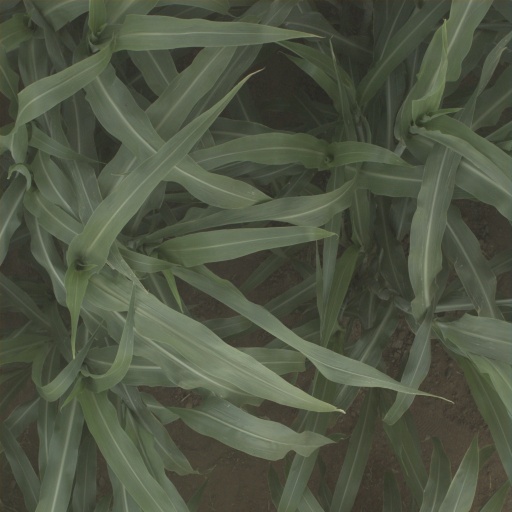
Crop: sorghum